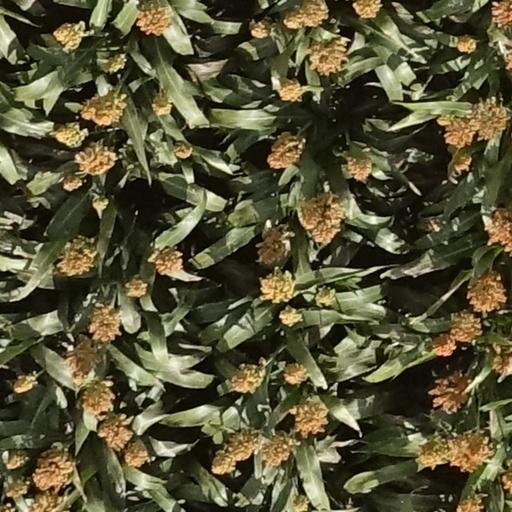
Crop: sorghum